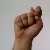
The image shows a hand gesture representing the letter 'T' in Indian Sign Language.